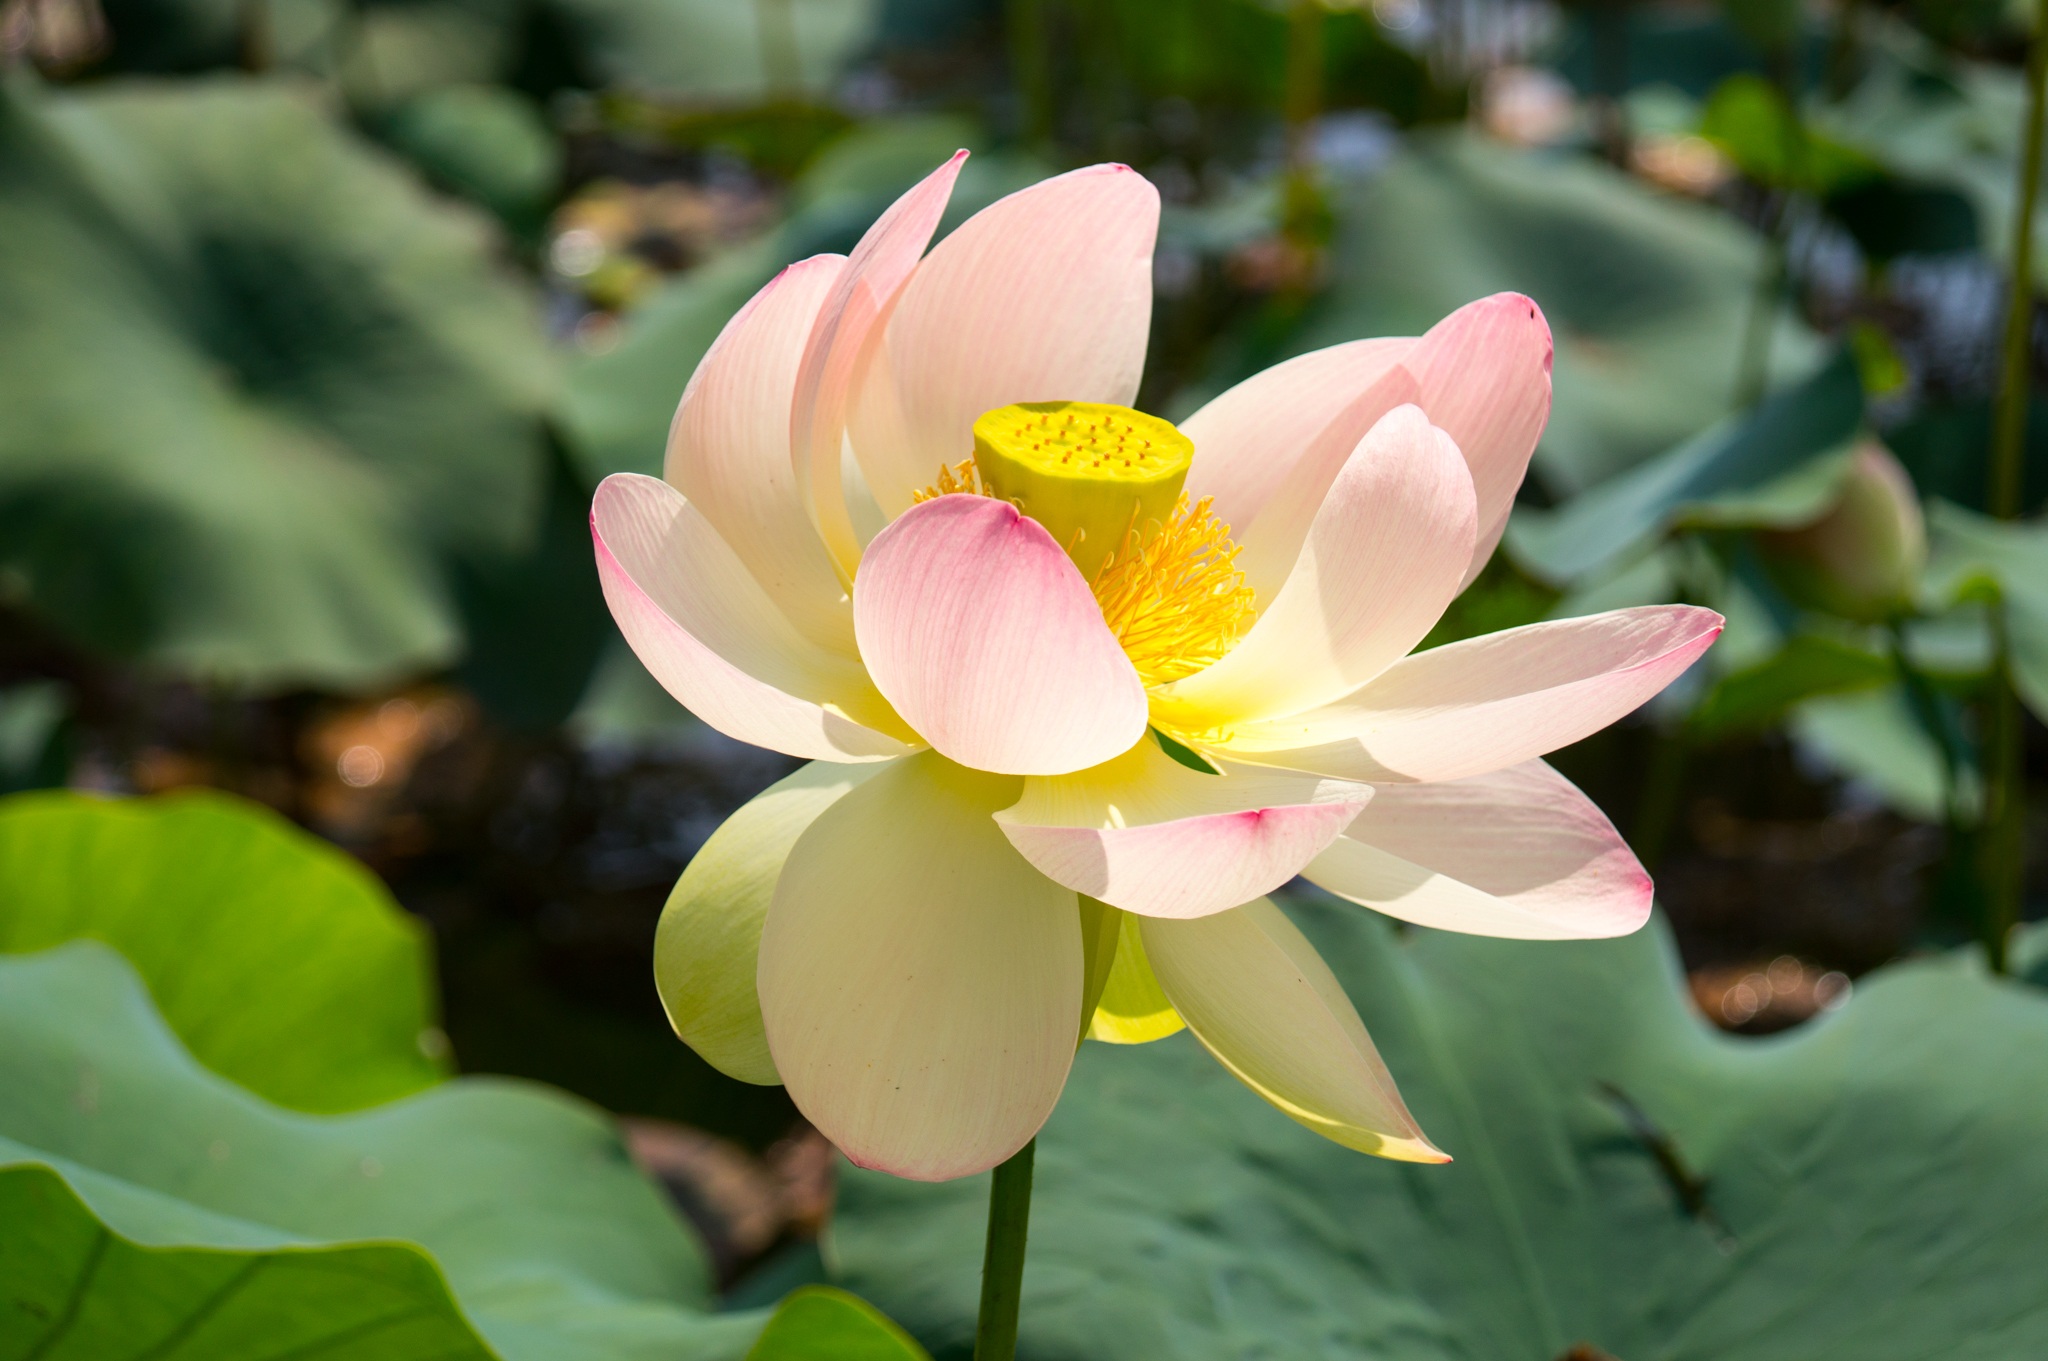
water, blossom, plant, flower, petal, green, peaceful, calm, botany, pink, sacred lotus, aquatic plant, flora, lotus flower, relaxation, lotus, oriental, macro photography, flowering plant, land plant, lotus family, proteales